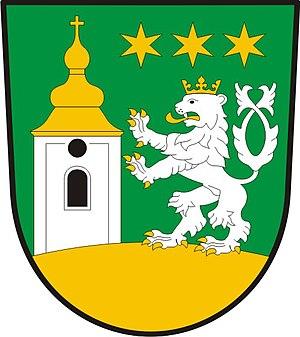
Kohoutov est une commune du district de Trutnov, dans la région de Hradec Králové, en République tchèque. Sa population s'élevait à 272 habitants en 2018.